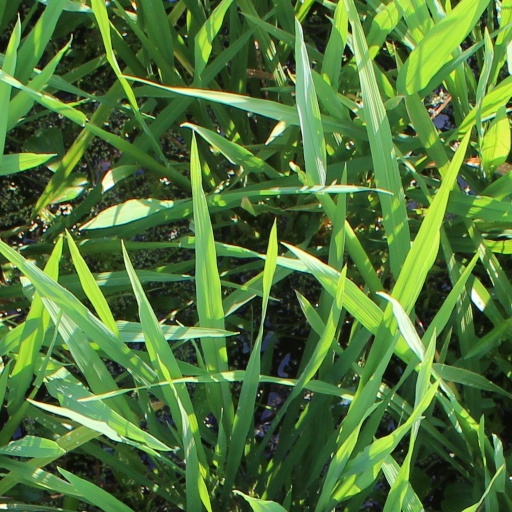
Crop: rice